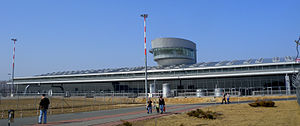
Łódź / Transport
Władysław Reymont Lufthavn Łódź.
Łódź er med 690.422 indbyggere befolkningsmæssigt Polens tredjestørste by og hovedstaden i Województwo łódzkie midt i landet. Byen er hovedcenteret for tekstil- og filmindustrien samt elektronik- og underholdningsbranchen i Polen. Med sine universiteter, teatre, museer og den verdensberømte filmhøjskole er Łódź også et vigtigt akademisk og kulturelt center.